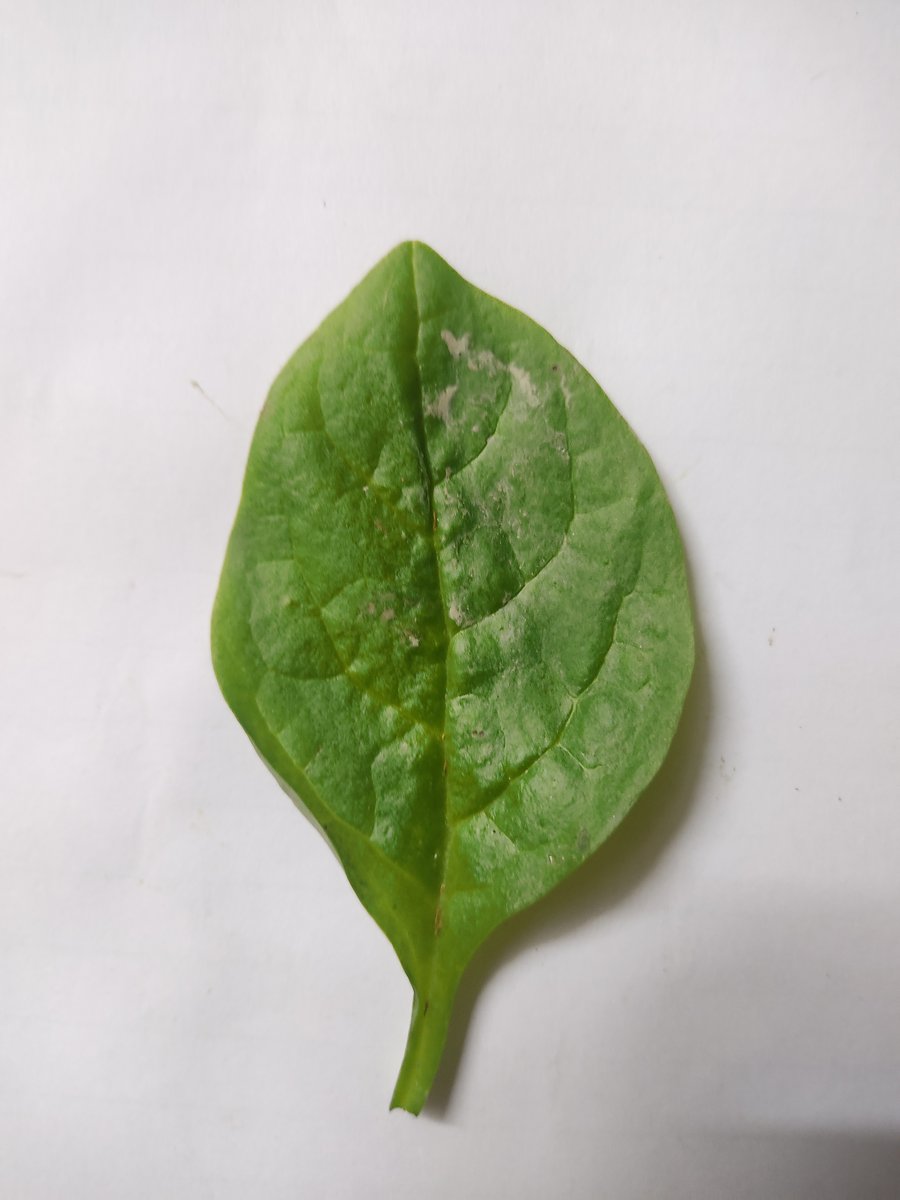
Label: Healthy-Leaf